Kunstgewerbeschule

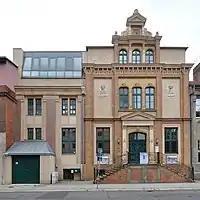
Kunstgewerbeschule Magdeburg building

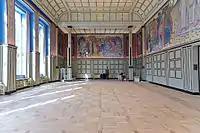
Auditorium of the former Kunstgewerbeschule Hamburg, with the mural by , created 1911–1918, restored 2011.

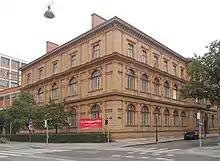
Building of the former Kunstgewerbeschule Vienna, now the University of Applied Arts Vienna.

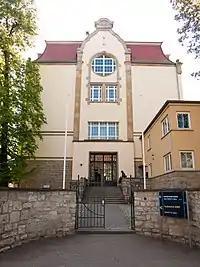
Entrance to the former Kunstgewerbeschule Erfurt, now the Art and Music building of the Education Faculty, University of Erfurt

A Kunstgewerbeschule (English: "School of Arts and Crafts" or S"chool of Applied Arts") was a type of vocational arts school that existed in German-speaking countries from the mid-19th century. The term Werkkunstschule was also used for these schools. From the 1920s and after World War II, most of them either merged into universities or closed, although some continued until the 1970s.